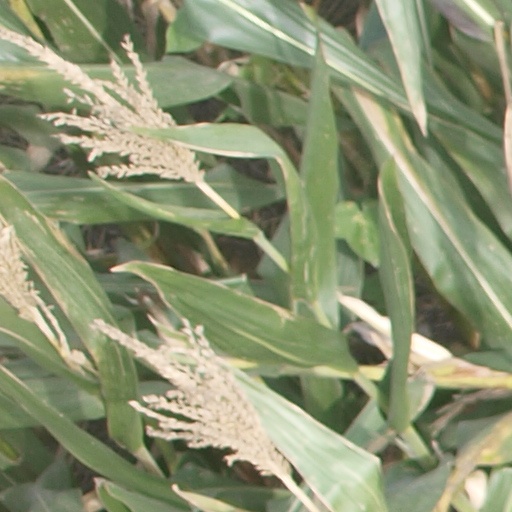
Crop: maize; corn